Air racing

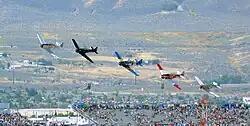
T-6 Gold Start passing the finish pylon at the 2014 Reno Air Races

Air racing is a type of motorsport that involves airplanes or other types of aircraft that compete over a fixed course, with the winner either returning the shortest time, the one to complete it with the most points, or to come closest to a previously estimated time.